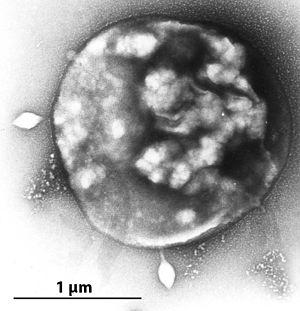
Les Sulfolobales sont un ordre d'archées de la classe des Thermoprotei.